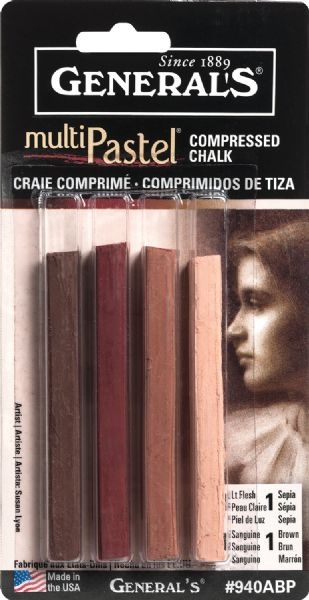
Compressed Multipastel Chalk Sticks
Brand: SLS ARTS INC
General s extra smooth, pure pigment compressed pastel sticks are ideal for fine art drawing. They can be used to create colorful, vibrant drawings or to add subtle color to charcoal or graphite drawings. They are oil-free, acid-free and can be blended with a paper wrapped stump or chamois.
Category: Office Supplies > Office Instruments > Writing & Drawing Instruments > Pastels > Hard Pastels